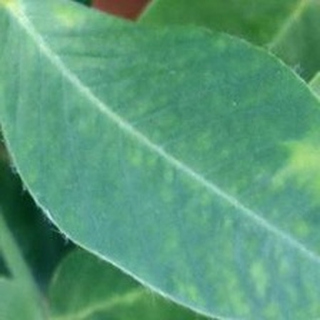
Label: healthy_groundnut